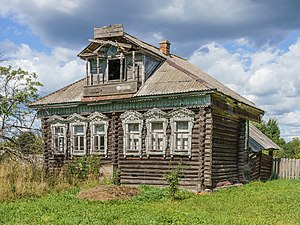
Bjælkehytte
Russisk bjælkehytte.
En bjælkehytte er et hus, der hovedsageligt er bygget af bjælker.